Seabee

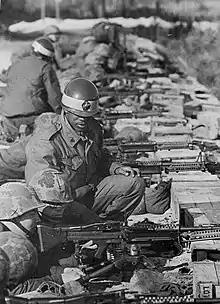
USMC M60 instruction at Camp Lejeune for MCB 71 in 1967

Over 5,000 Seabees served in the Gulf War. In August 1990 the 1st Marine Expeditionary Force (I MEF) was assigned NMCBs 4, 5, 7, and 40. The first Seabees in theater were a Det from ABC 1, followed by a Det from ACB 2 and then CBUs 411 and 415. Mid September Air-Dets from the four battalions deployed to construct air fields for Marine Air Groups (MAG) 11, 13, 16, and 25 of the 3rd Marine Air Wing. NMCB 7 was the first Battalion to arrive. Camp Nomad was a NMBC-74 project at Ras Al Mishab for MAG 26. Camps were constructed for both the 1st and 2nd Marine Divisions as well as Hq complexes for MEF I and II. In Saudi Arabia, Seabees built numerous camps, galleys, runways, aprons, helo zones, plus two 500-bed Fleet Hospitals near Al-Jubayl. The 3rd NCR was activated to provide a command echelon. NMCBs 24 and 74 also deployed in support of the Marines.